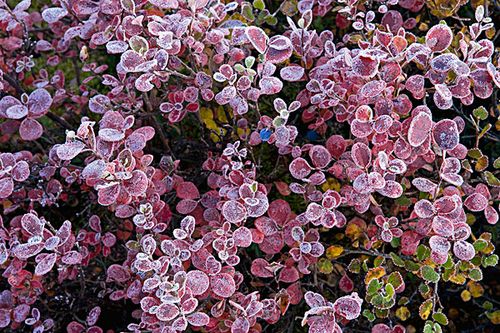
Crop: blueberry
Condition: healthy